Samuel Cahen

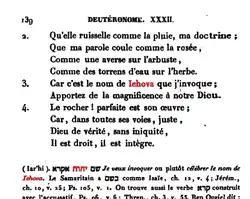
Cahen used the form Iehova for rendering in French the Hebrew Tetragrammaton.

Cahen's main work was the translation of the Jewish Bible into French, with the Hebrew on opposite pages, and critical notes and dissertations by himself and others. The entire edition, consisting of eighteen volumes, appeared at Paris in 1851. Despite adverse criticism, denying Cahen critical perception in the choice of his material, the undertaking exerted a great influence upon a whole generation of French Jewry. In addition to this monumental work of his, Cahen was the author of the following: